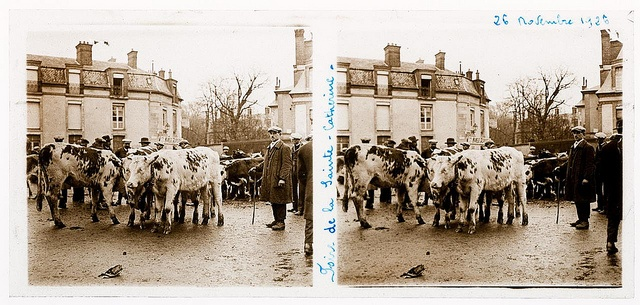
Two pictures of men standing near cows.
Two pictures of a man standing near a herd of cows
An old light photo next to a darker version of the same photo.
Two pictures of a man standing beside a group of animals.
A group of cattle is crossing a street.